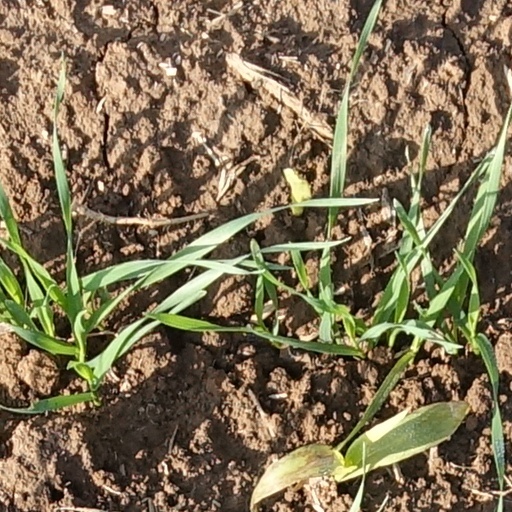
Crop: wheat